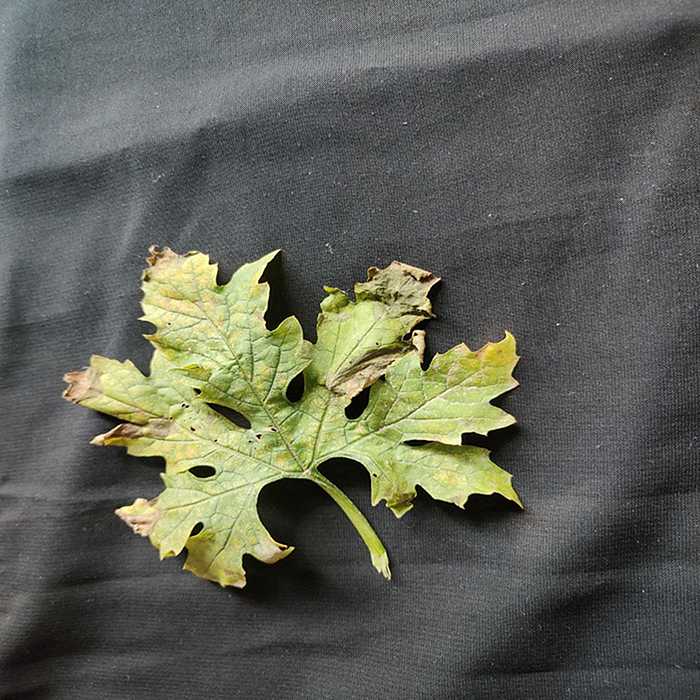
Plant: Bitter Gourd
Label: Mosaic virus